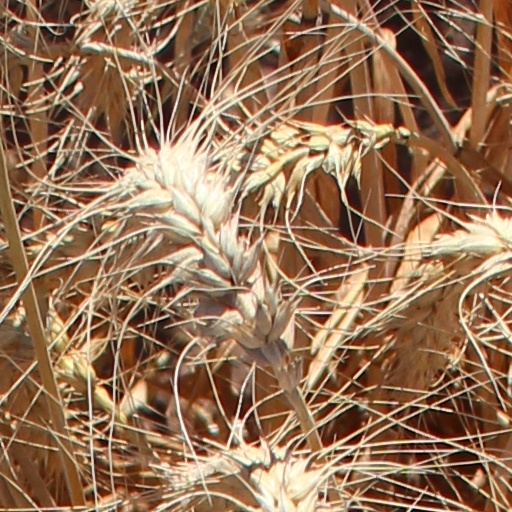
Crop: wheat